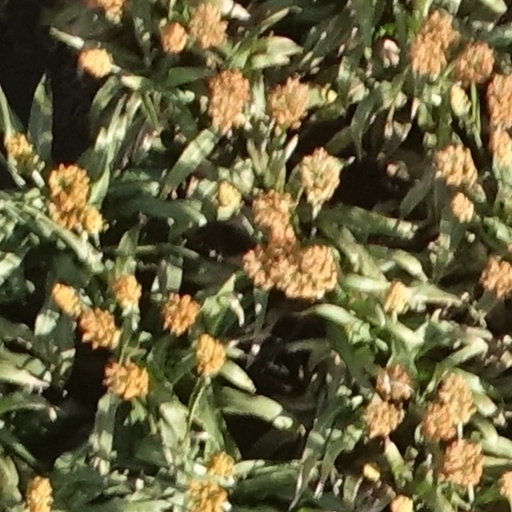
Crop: sorghum